Mercosur

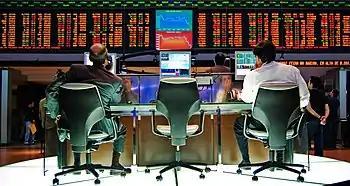
São Paulo Stock Exchange, the largest of Latin America

The Group is the executive body of Mercosur, and is coordinated by the Ministries of Foreign Affairs of the member states. Its basic duties are to cause compliance with the Asuncion Treaty and to take resolutions required for implementation of the decisions made by the council. Furthermore, it can initiate practical measures for trade opening, coordination of macroeconomic policies, and negotiation of agreements with nonmember states and international agencies, participating when need be in resolution of controversies under Mercosur. It has the authority to organize, coordinate and supervise Work Subgroups and to call special meetings to deal with issues of interest. Composition: The Common Market Group shall be made up of four permanent members and four alternates from each member state, representing the following public agencies: (i) the Ministry of Foreign Affairs; (ii) the Ministry of Economy, or the equivalent (from industry, foreign affairs and/or economic coordination); and (iii) the Central Bank. The members of the Common Market Group appointed by a given member state will constitute the National Section of the Common Market Group for that particular nation. Meetings: The Common Market Group will meet ordinarily at least once every quarter in the member states, in rotating alphabetical order. Special meetings may be freely called at any time, at any previously scheduled place. The meetings will be coordinated by the Head of the Delegation of the host member state. Decision Making: Common Market Group decisions shall be made by consensus, with the representation of all member states. The official Mercosur languages will be Portuguese and Spanish, and the official version of all work papers will be prepared in the language of the country hosting the meeting.